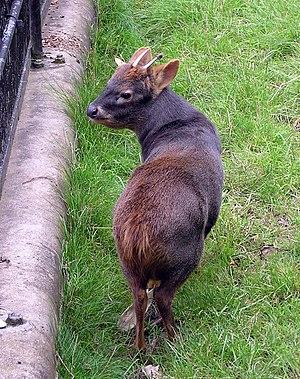
Le parc national Los Arrayanes est un parc national situé dans le département de Los Lagos de la province argentine de Neuquén. Il occupe les 1 753 hectares de la péninsule de Quetrihué, sur la rive nord du lac Nahuel Huapi.